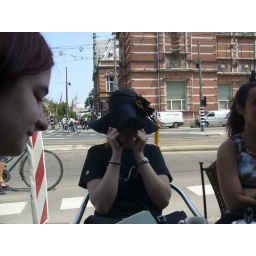
Mame in her big black hat